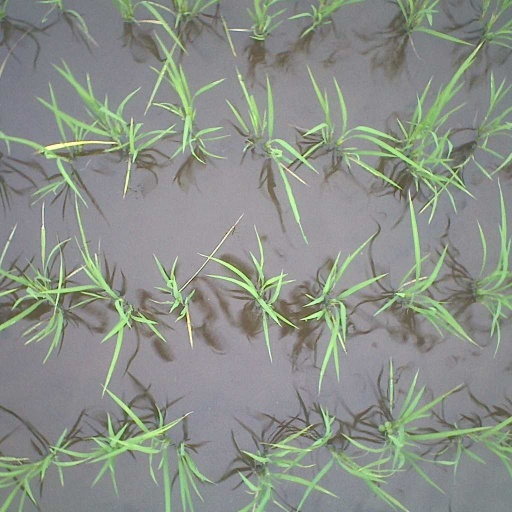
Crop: rice